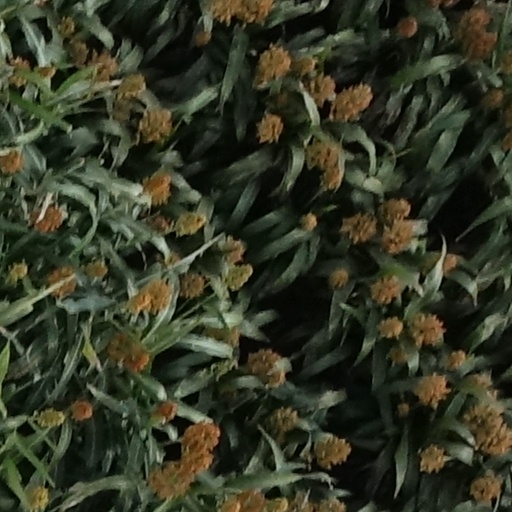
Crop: sorghum